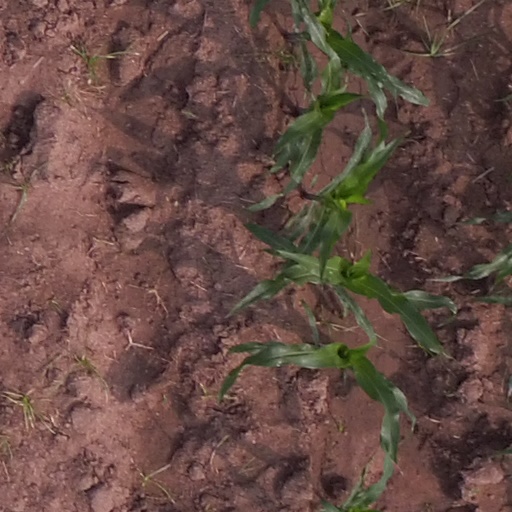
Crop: maize; corn